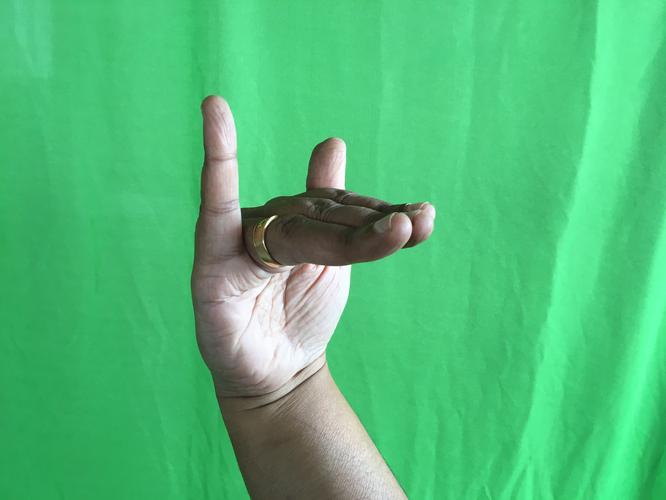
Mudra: Mrigasirsha
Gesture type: single_hand